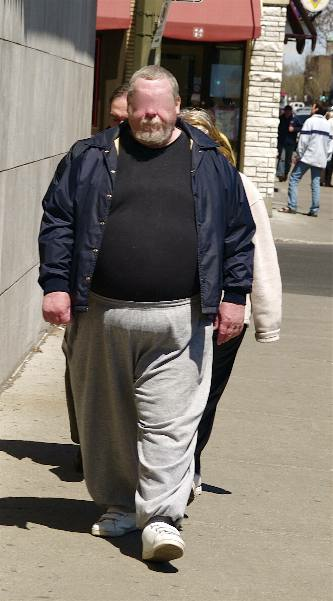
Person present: Yes